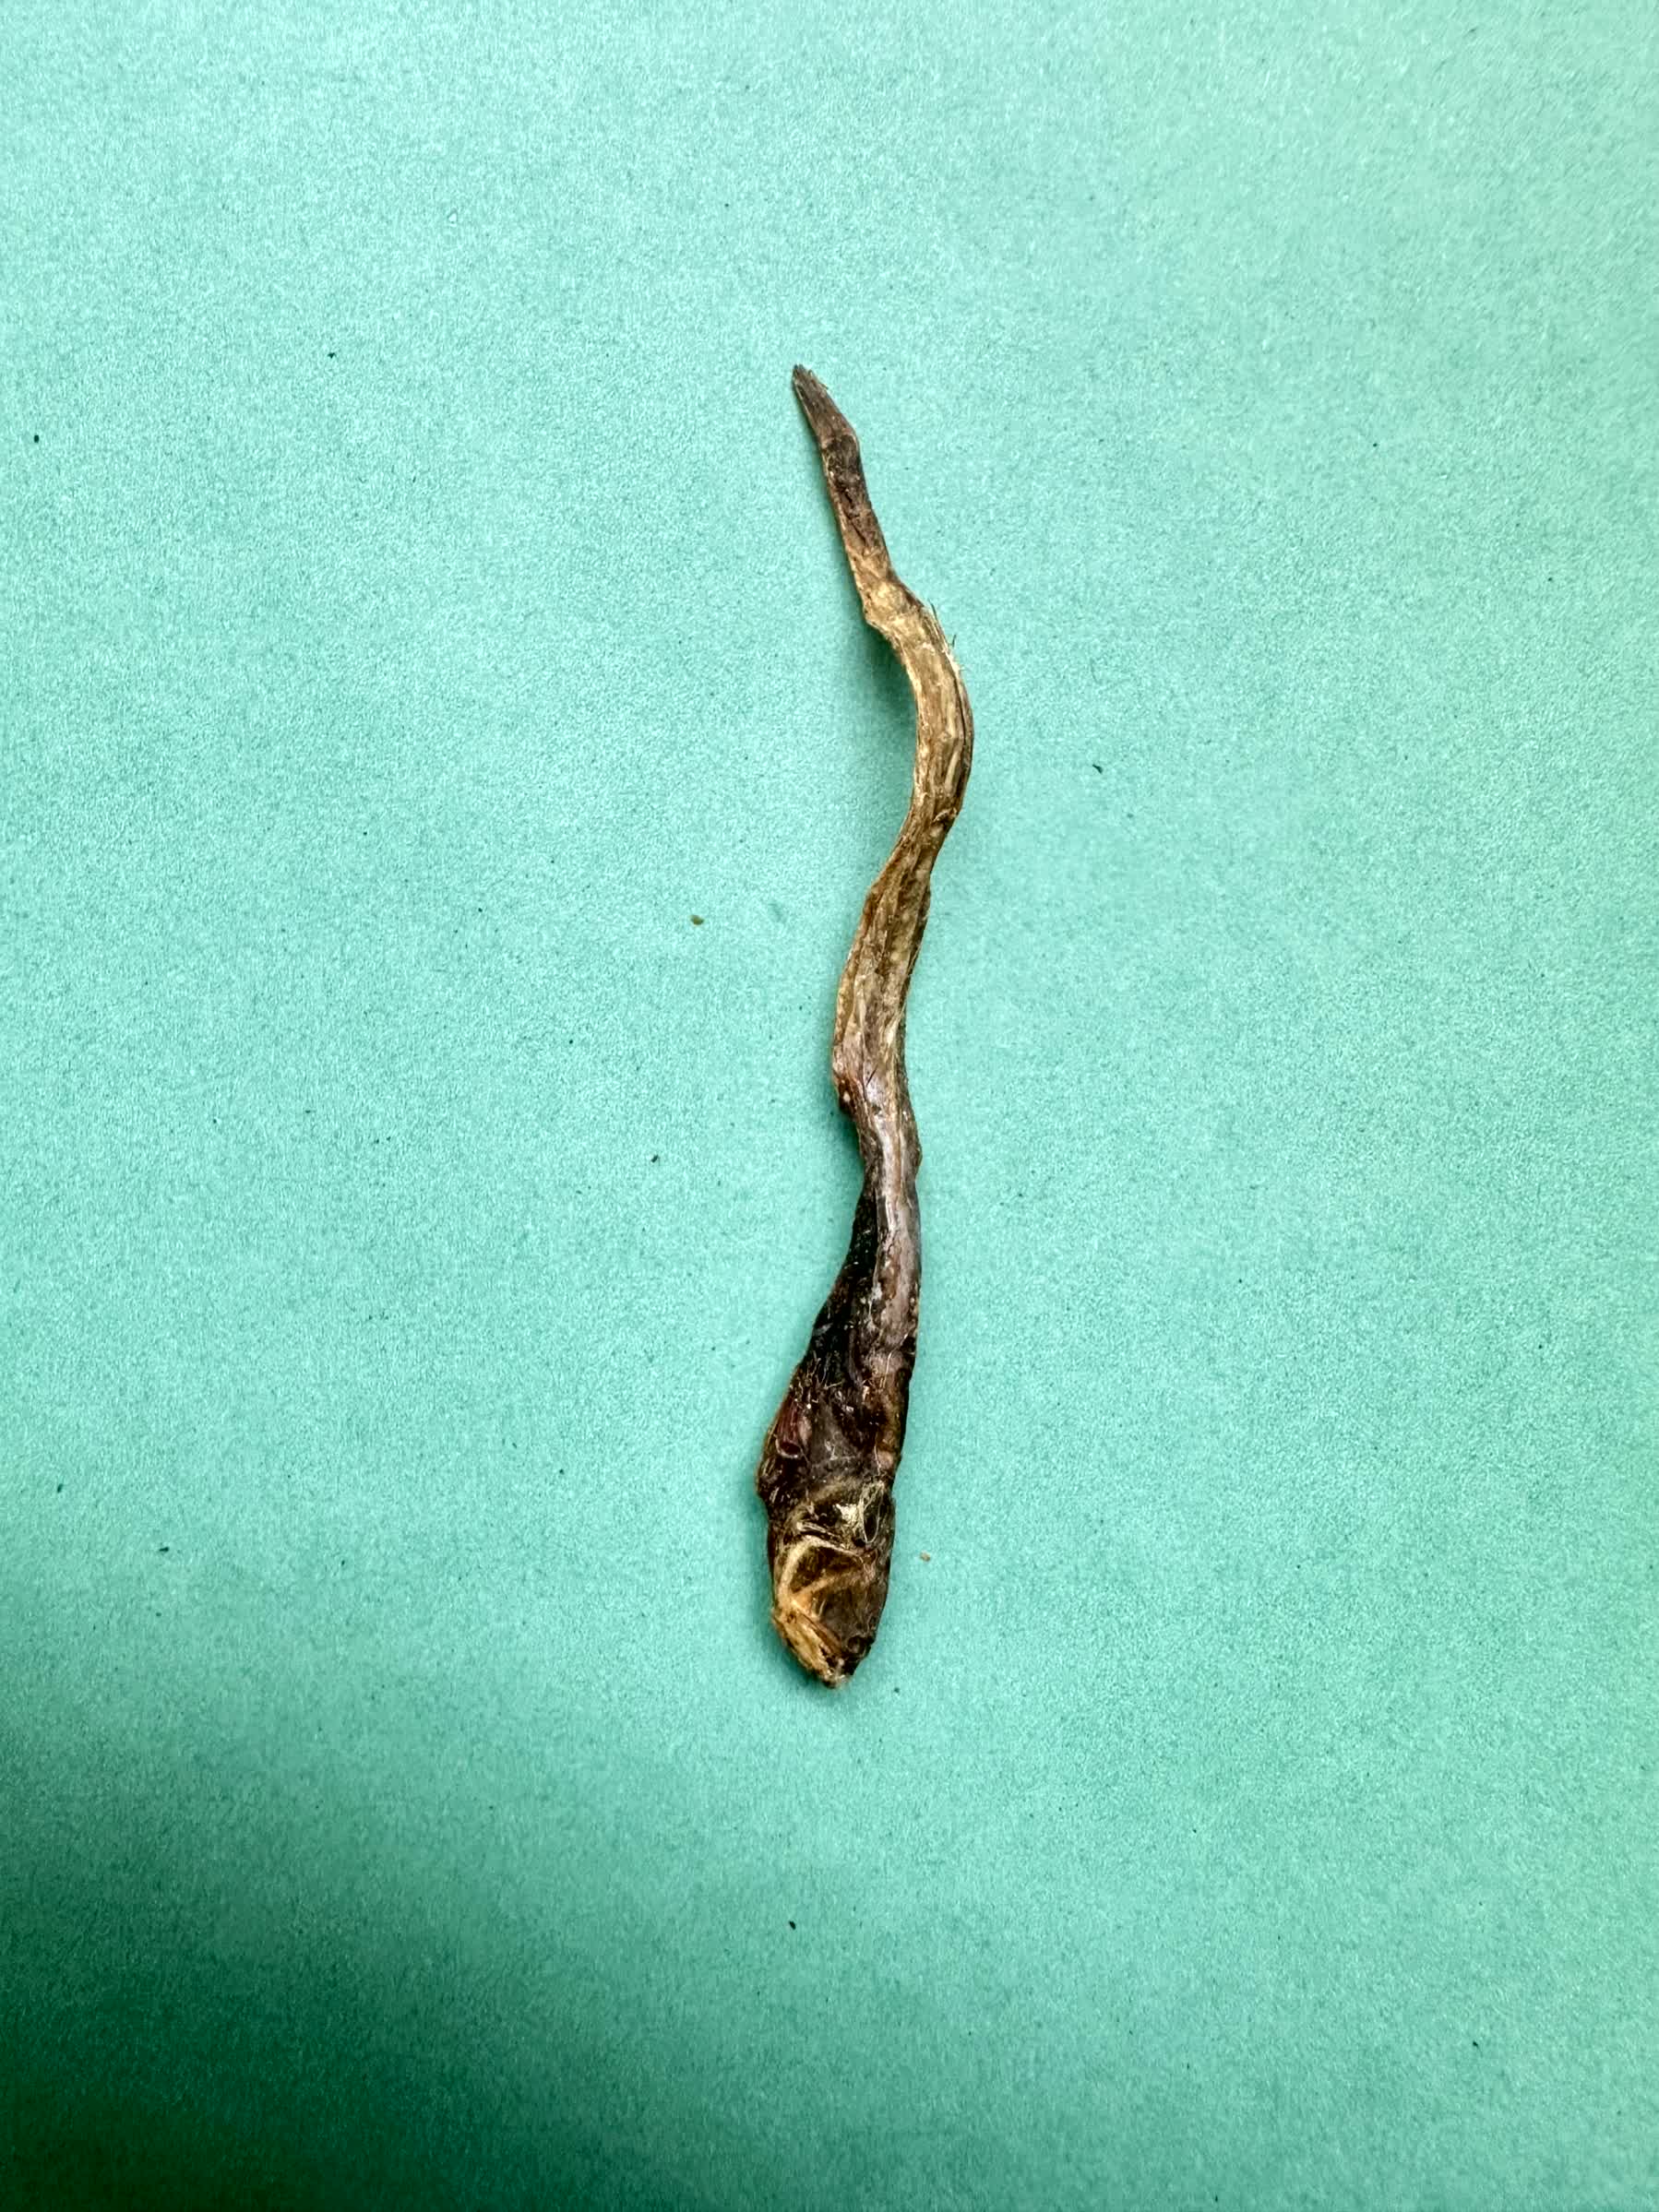
Species: Chewa